Yevpatoria

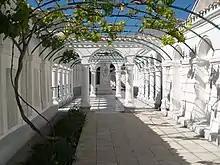
The garden at the Karaite Kenasa in Yevpatoria

Asteroid number 6489 has the name Golevka, which has a complicated origin. In 1995, Golevka was studied simultaneously by three radar observatories across the world: Goldstone in California, Eupatoria RT-70 radio telescope (Yevpatoriya is sometimes romanized as Evpatoria or Eupatoria (Russian origin), and Kashima in Japan. 'Gol-Ev-Ka' comes from the first few letters of each observatory's name; it was proposed by the discoverer following a suggestion by Alexander L. Zaitsev.